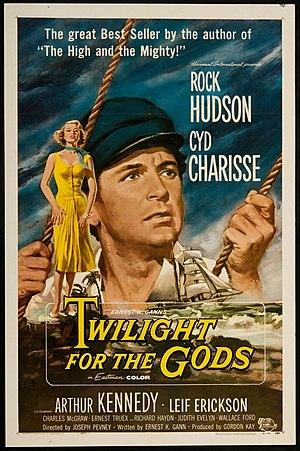
Crépuscule sur l'océan est un film américain réalisé par Joseph Pevney et sorti en 1958.